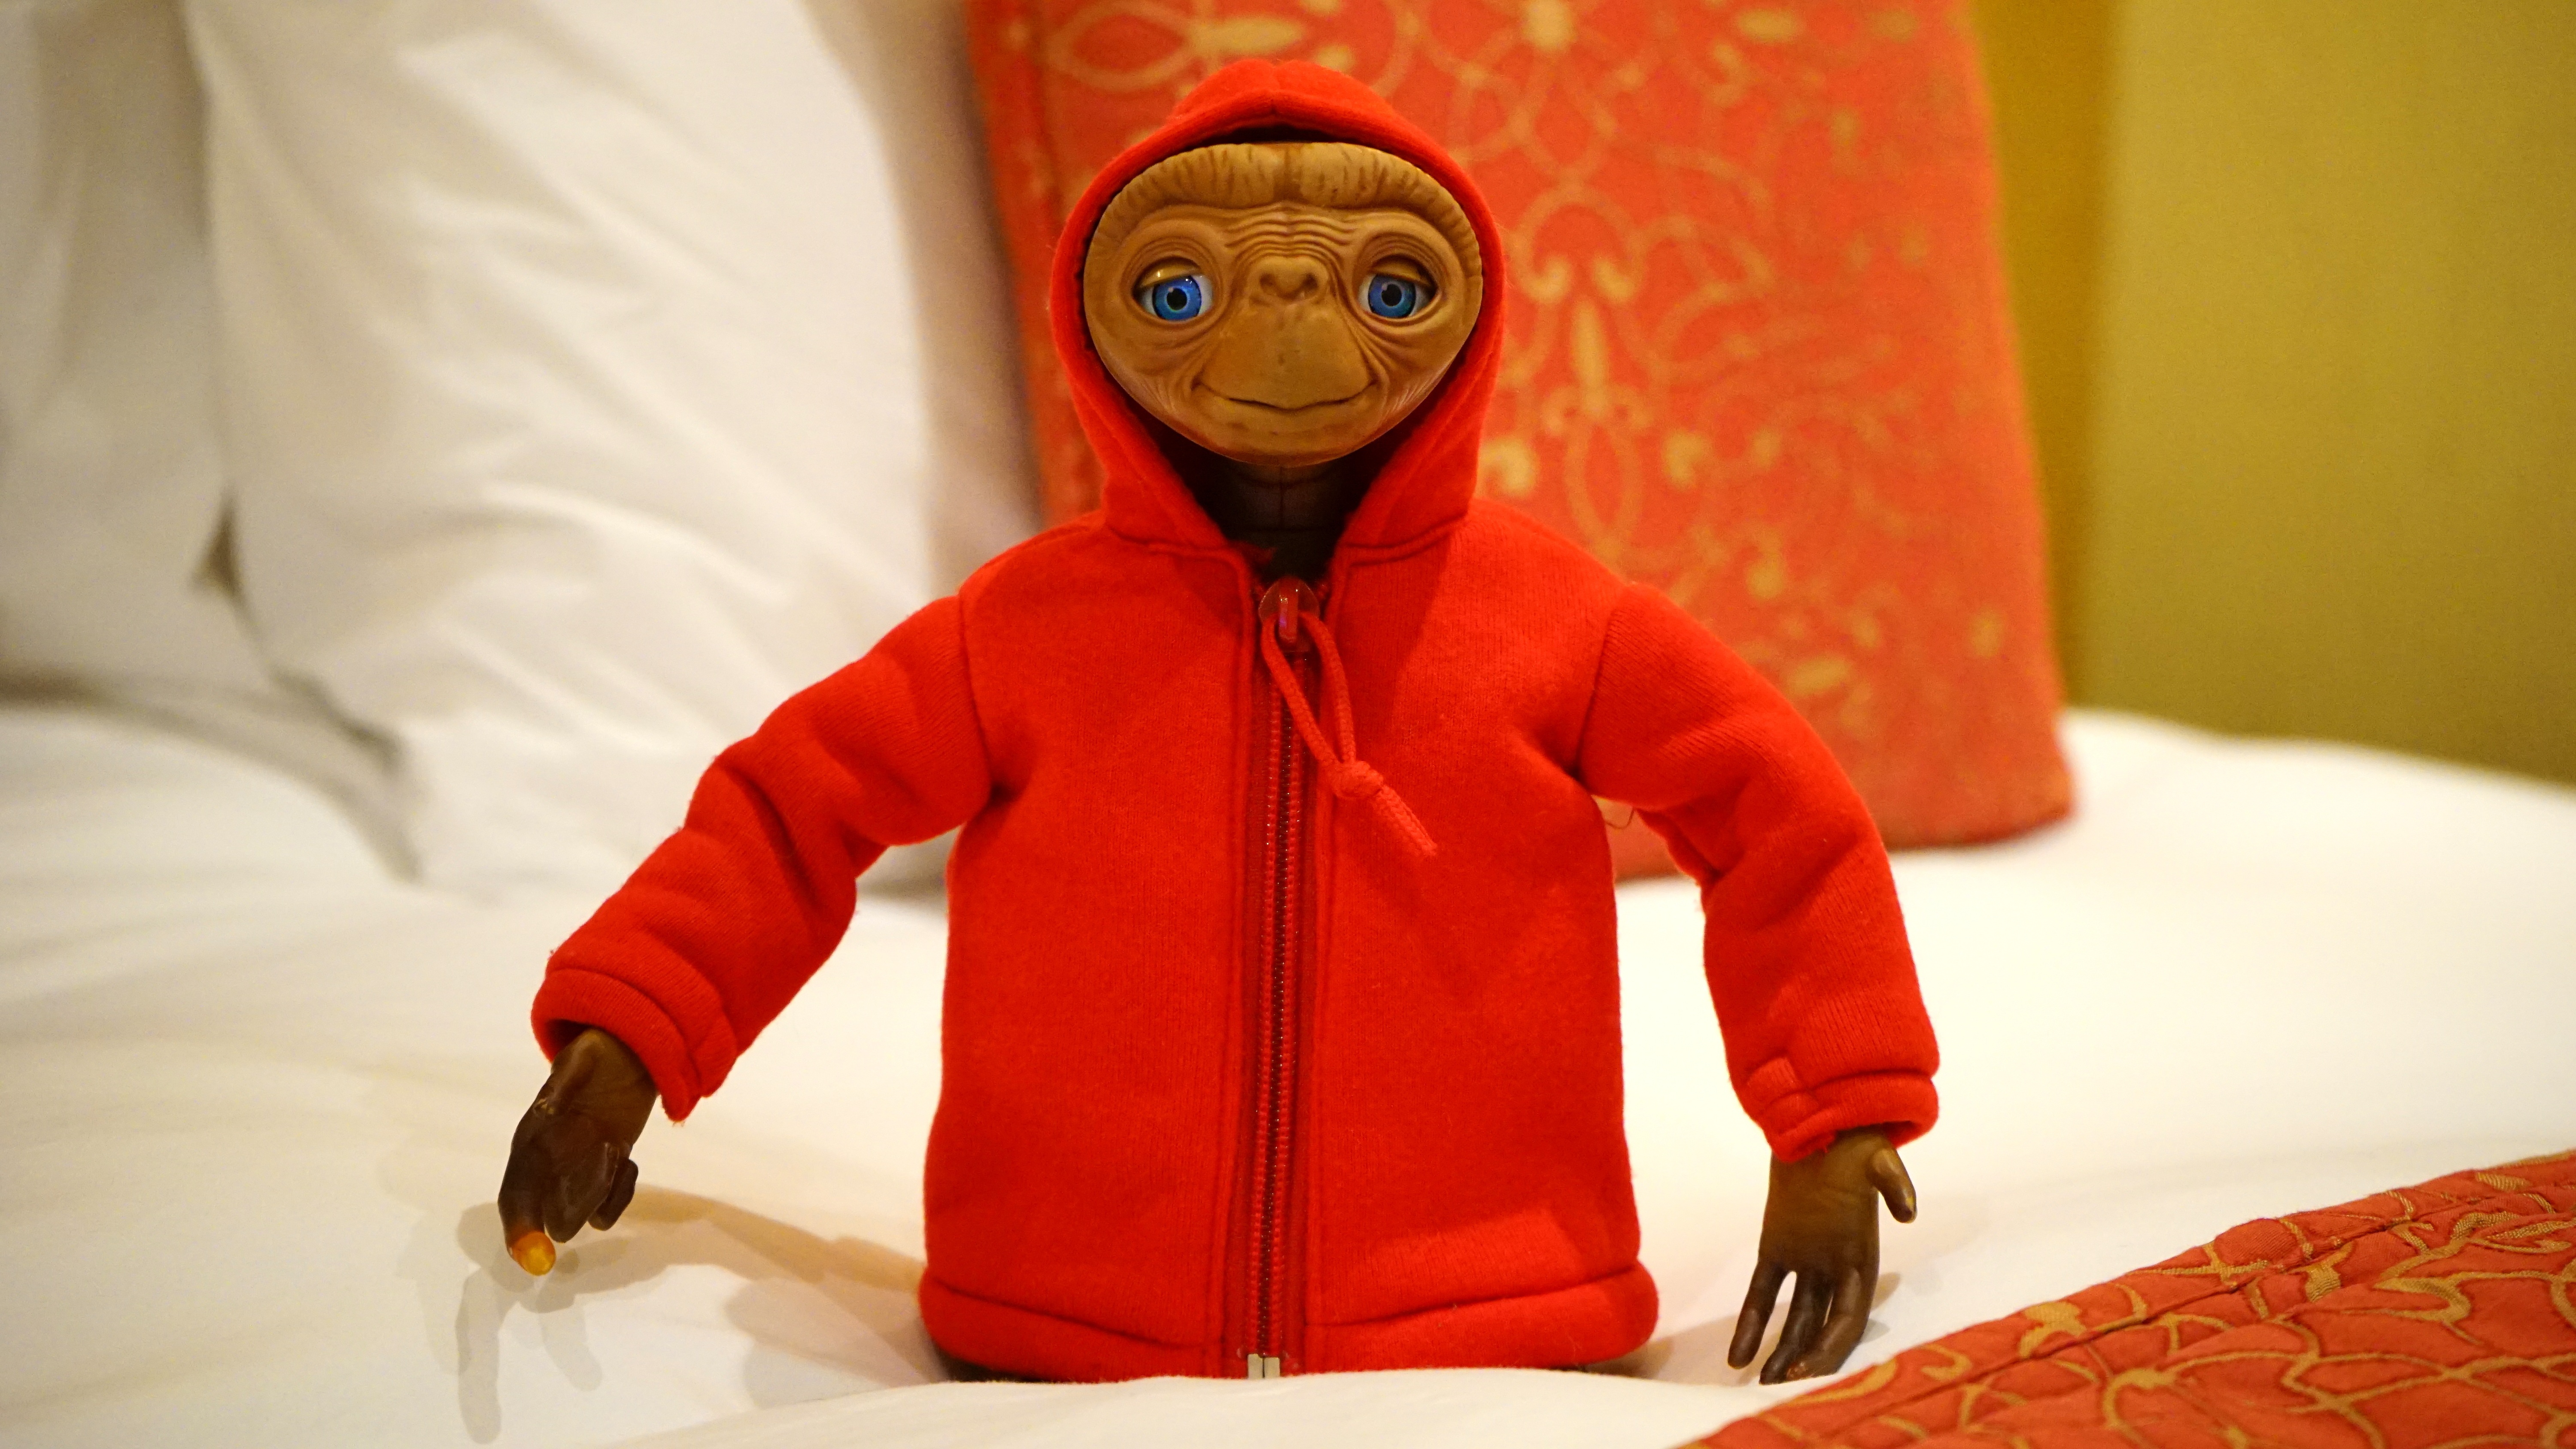
red, space, clothing, toy, outerwear, futuristic, art, et, eye, arms, planet, alien, character, imagination, movie, extraterrestrial, stuffed toy, si fi